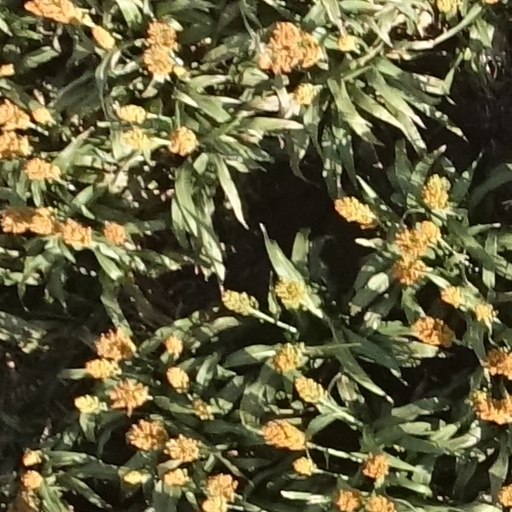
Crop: sorghum